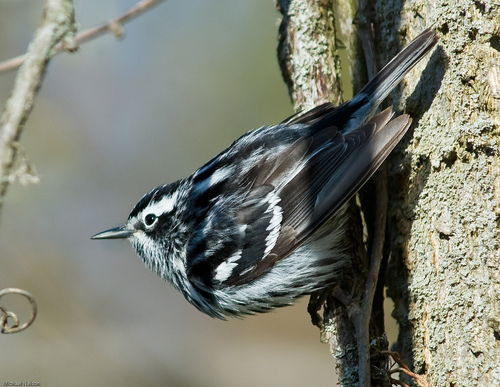
this bird has black and white feather and a long flat beak.
this relatively small bird has a pronounced belly, a thin bill, and is black and grey all over.
this small bird has black wings with white wing bars and a grey and black breast an belly.
this bird has a spotted back, a spotted breast, and a sharp pointy bill
this bird has a speckled belly and breast with a short pointy bill.
a small bird speckled with grey and white, a straight gray bill and brown wings and tail.
this bird has wings that are black and has a white belly
this bird has wings that are black and white and has a black bill
this particular bird has a belly that is white and brown and black
this particular bird has a belly that is white and black
Species: Black And White Warbler